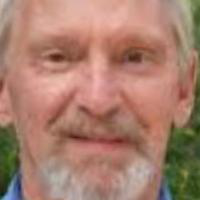
Age group: age 66-80